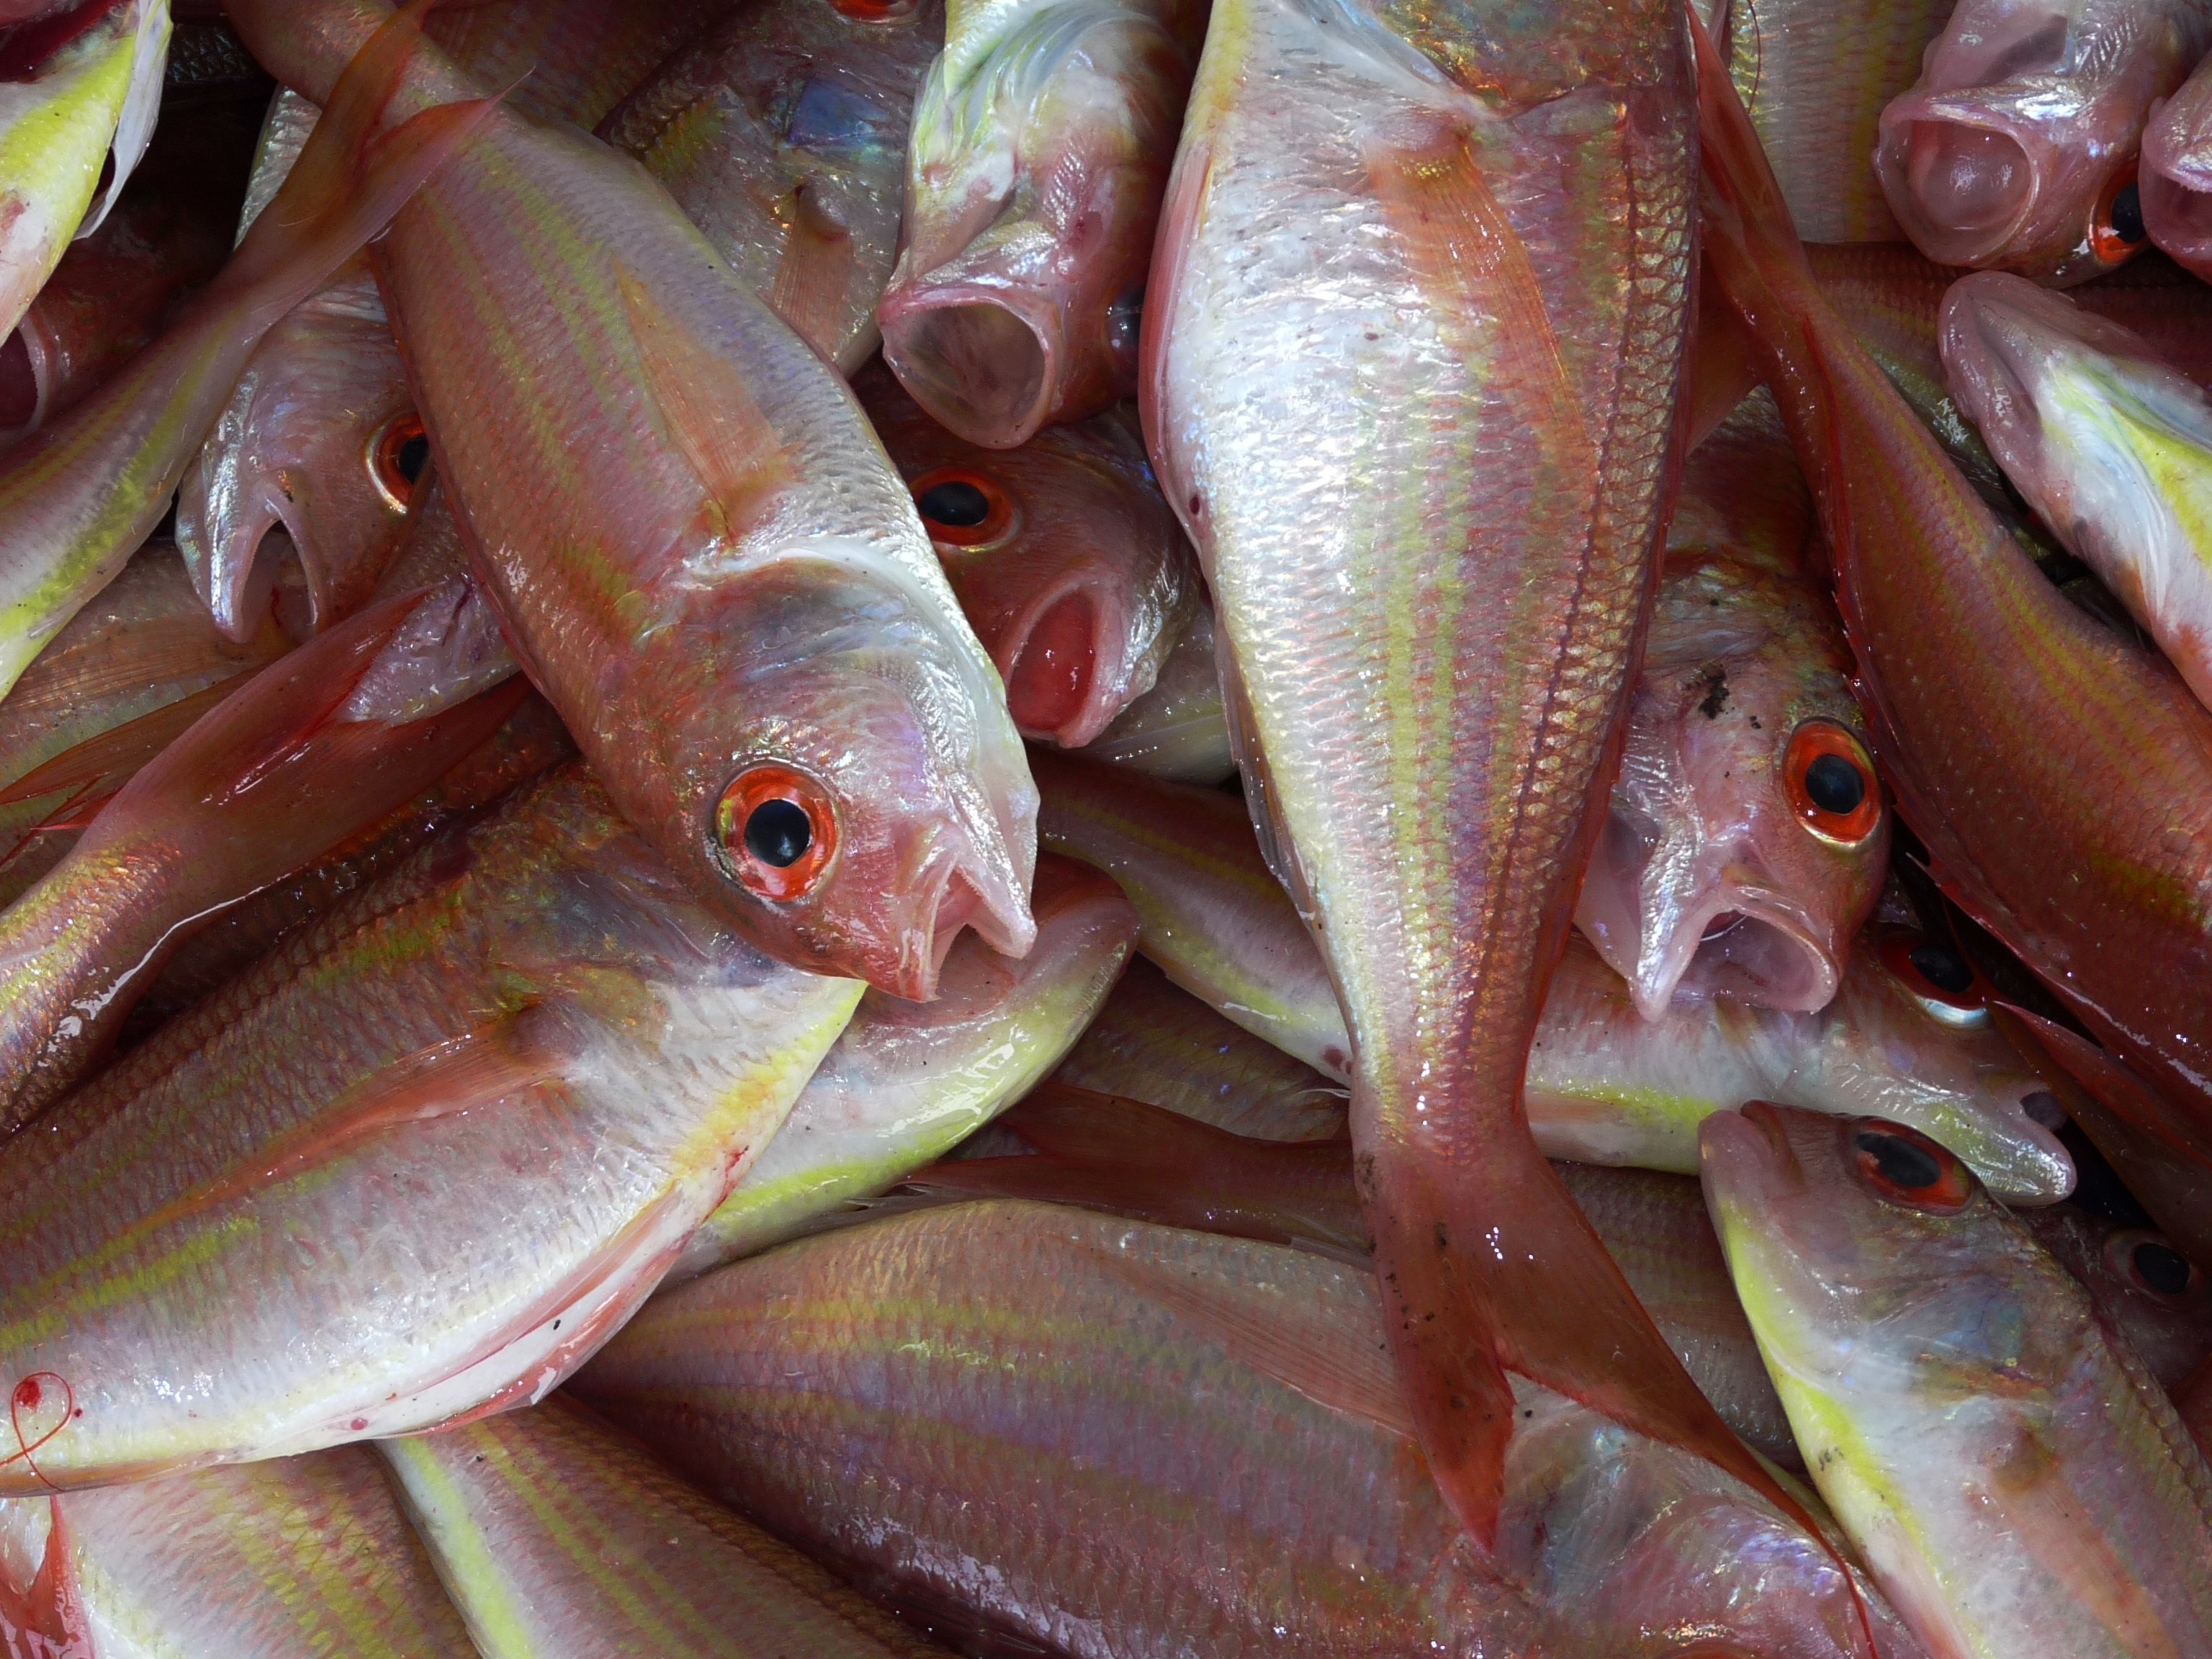
sea, ocean, food, seafood, market, fish, sardine, nutrition, oman, milkfish, snapper, sell, fischer, nutritious, red snapper, marine biology, forage fish, oily fish